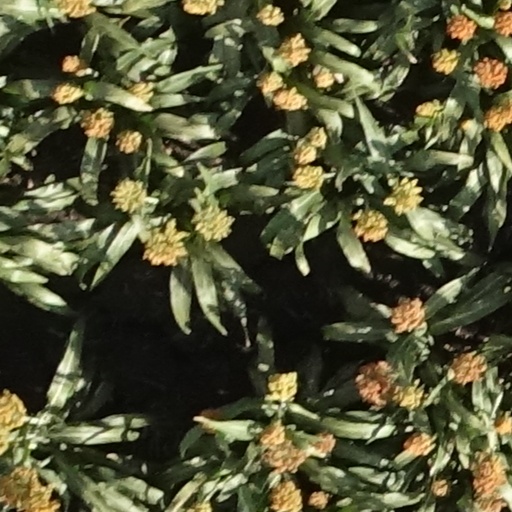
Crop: sorghum